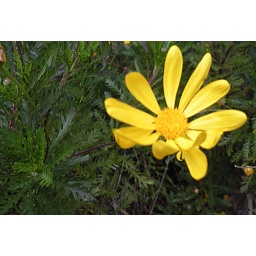
yellow flower in church yard